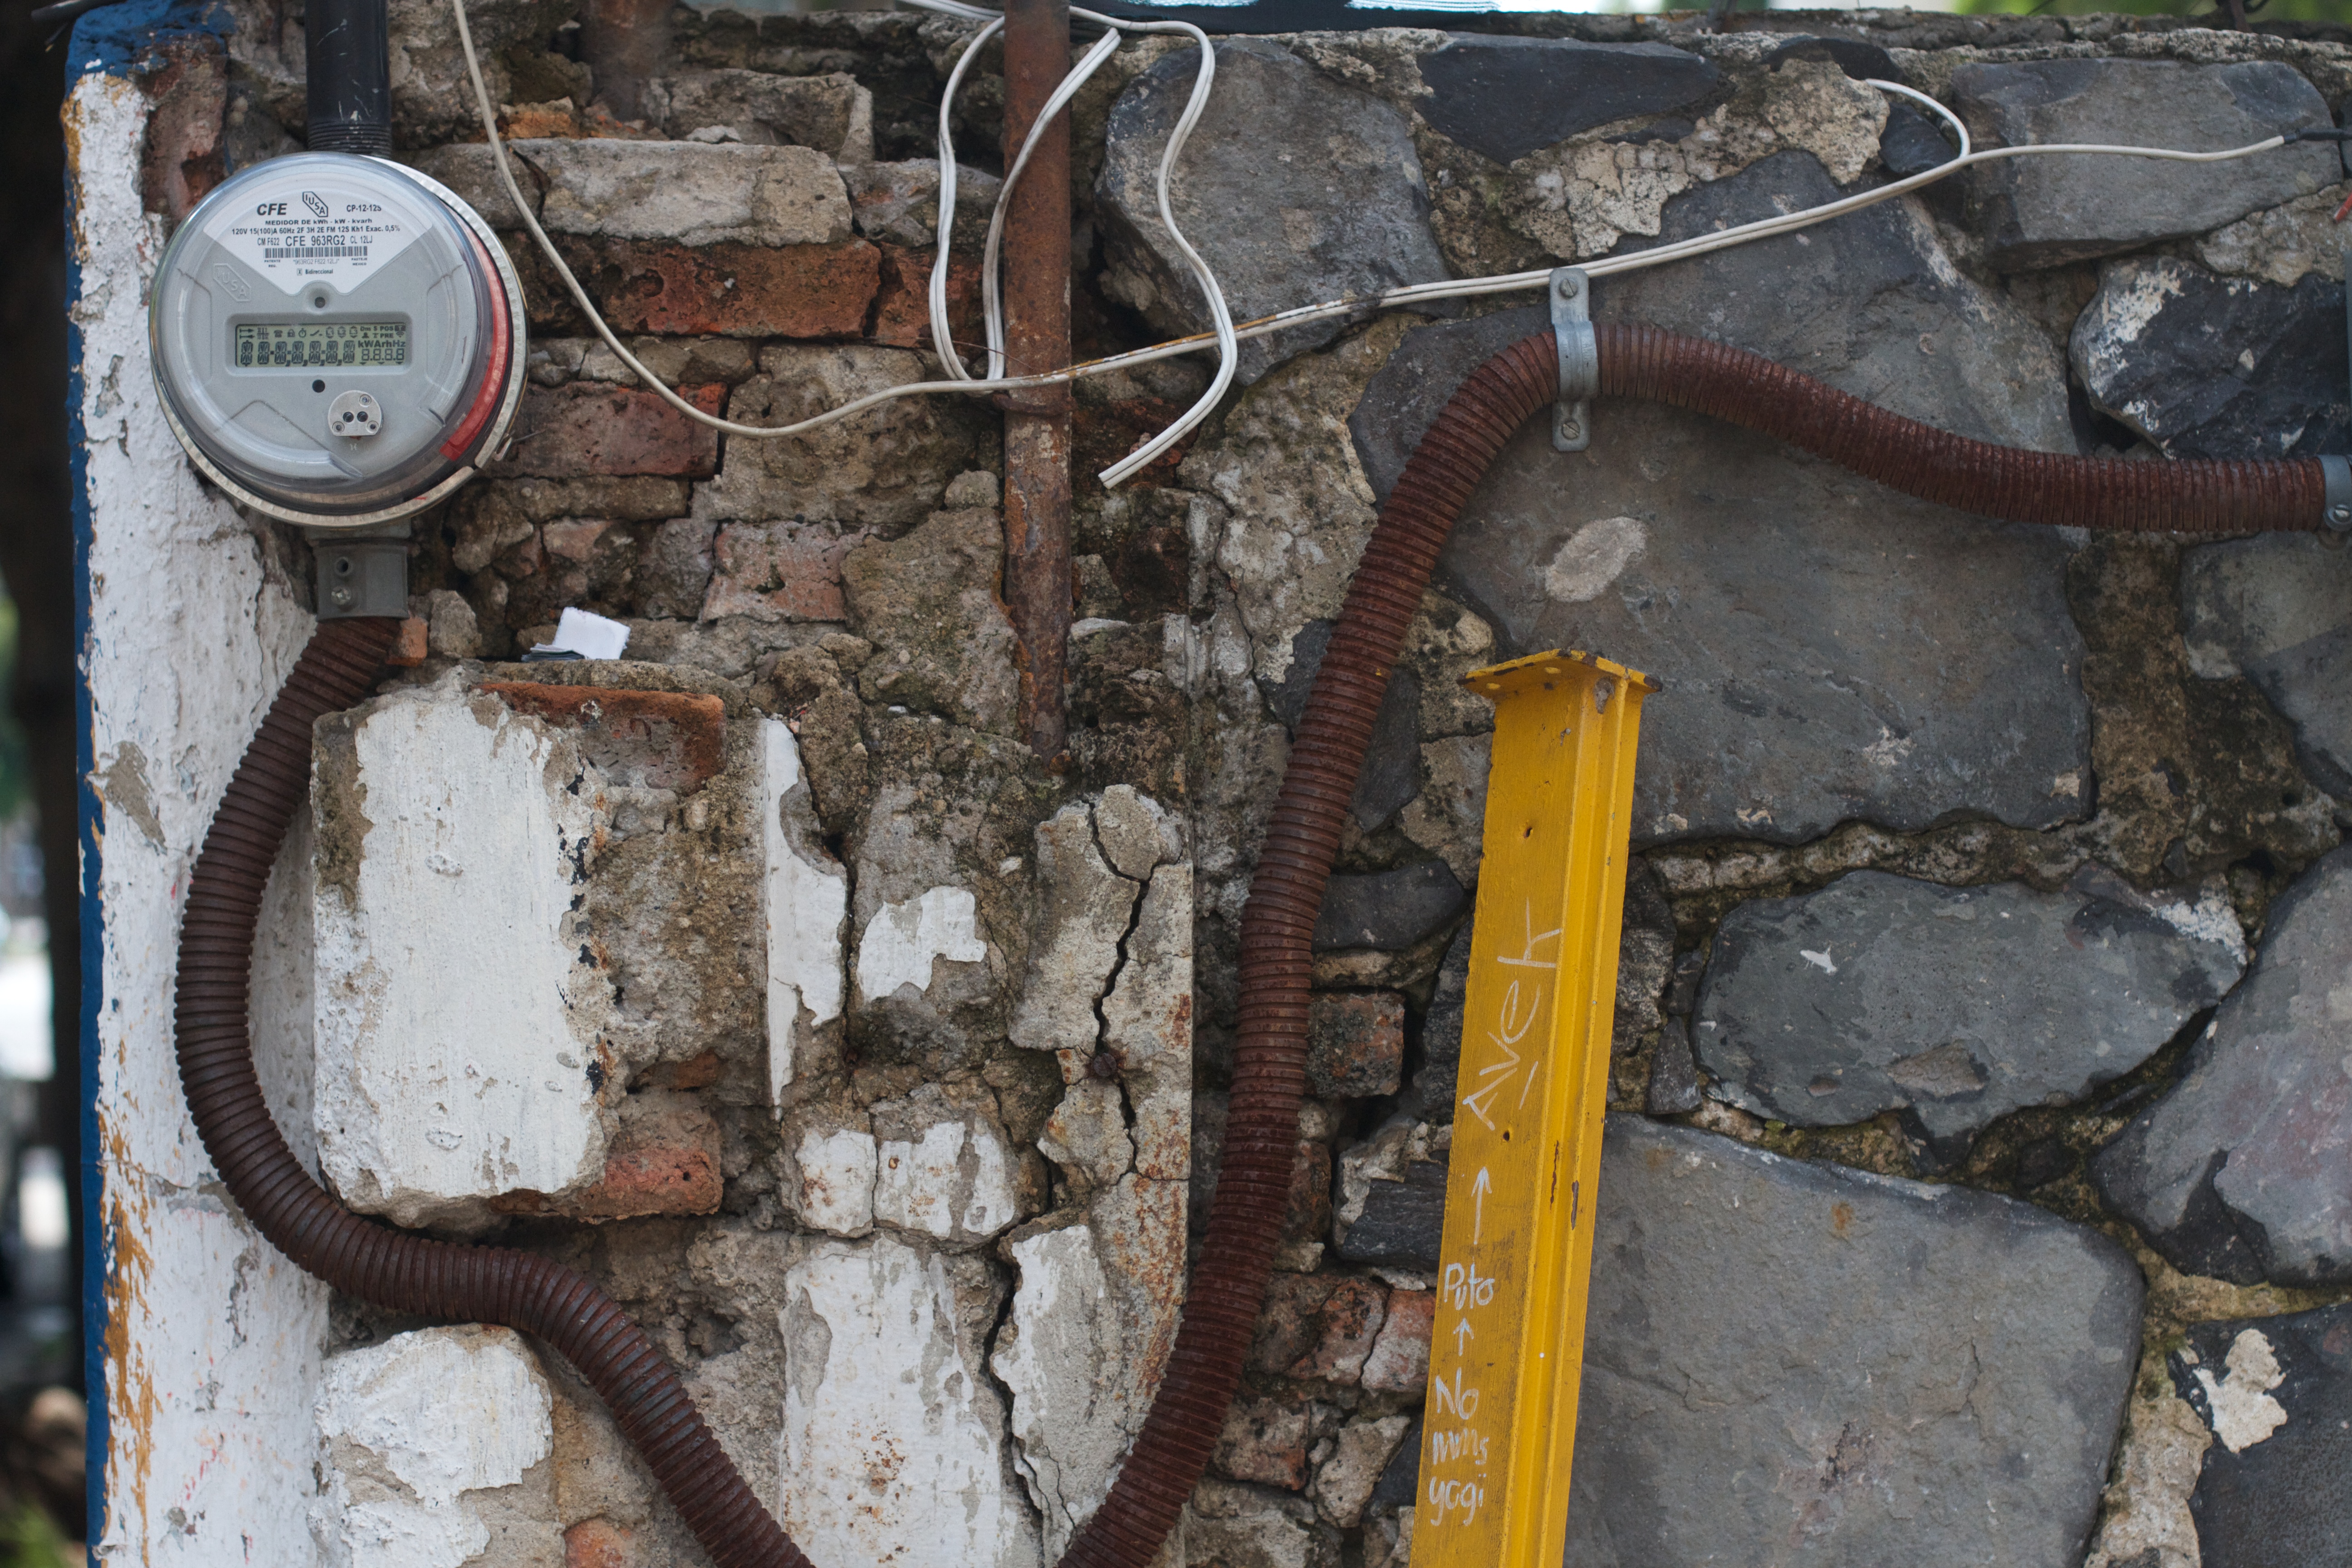
wood, wall, vehicle, material, scrap